Operation Juno

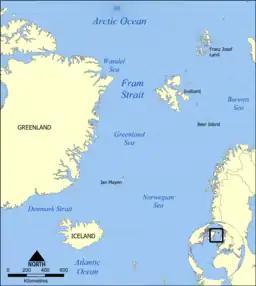

The ships departed from Kiel on 4 June and steamed undetected at high speed through the Skagerrak, along the Norwegian coast and into the Arctic. During the night of 6 June two destroyers refuelled from the battleships and on 7 June "Admiral Hipper" and the two other destroyers refuelled from the replenishment oiler "Dithmarschen" near Jan Mayen island. In the evening of 7 June Marschall held a conference aboard "Gneisenau" to organize the attack on Harstad. Air reconnaissance had reported convoys and two carriers steaming westwards but no information about Harstad was available. Marschall suspected the Allied were evacuating Norway and he decided to abandon the attack on Harstad and destroy the convoys. At 05:00 on 8 June, the German ships formed a line abreast in search of the convoys.